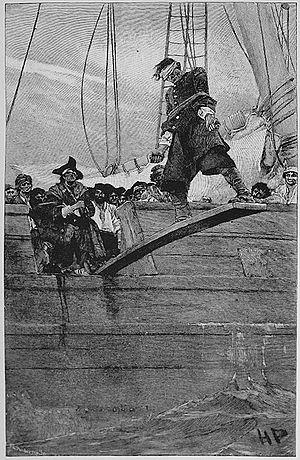
Le supplice de la planche est une méthode d'exécution pratiquée sur les navires pirates. Elle consiste à pousser un prisonnier par-dessus bord en le forçant à marcher le long d'une planche suspendue sur un côté du navire élevée au-dessus de l'eau, la victime, souvent ligotée, finit alors par tomber et par se noyer.